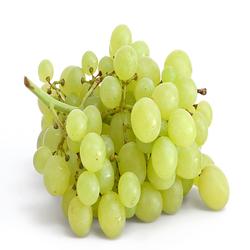
Label: Grapes